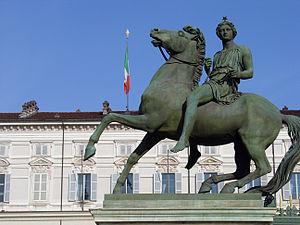
Cet article recense les statues équestres en Italie.